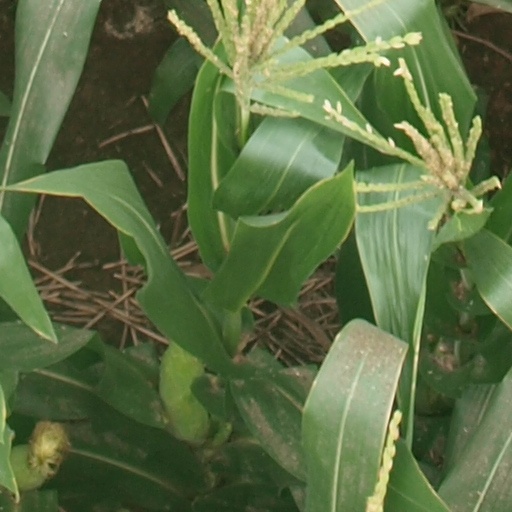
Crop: maize; corn